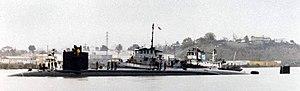
La Classe Thresher/Permit, est une classe de quatorze sous-marins nucléaires d'attaque de l'US Navy construits entre 1958 et 1968 et actifs entre 1961 et 1996. Construits pour remplacer la classe Skipjack. Ils sont principalement utilisés dans les années 1960 et 1970, jusqu'à leur remplacement progressif par les sous-marins de classe Sturgeon et Los Angeles.